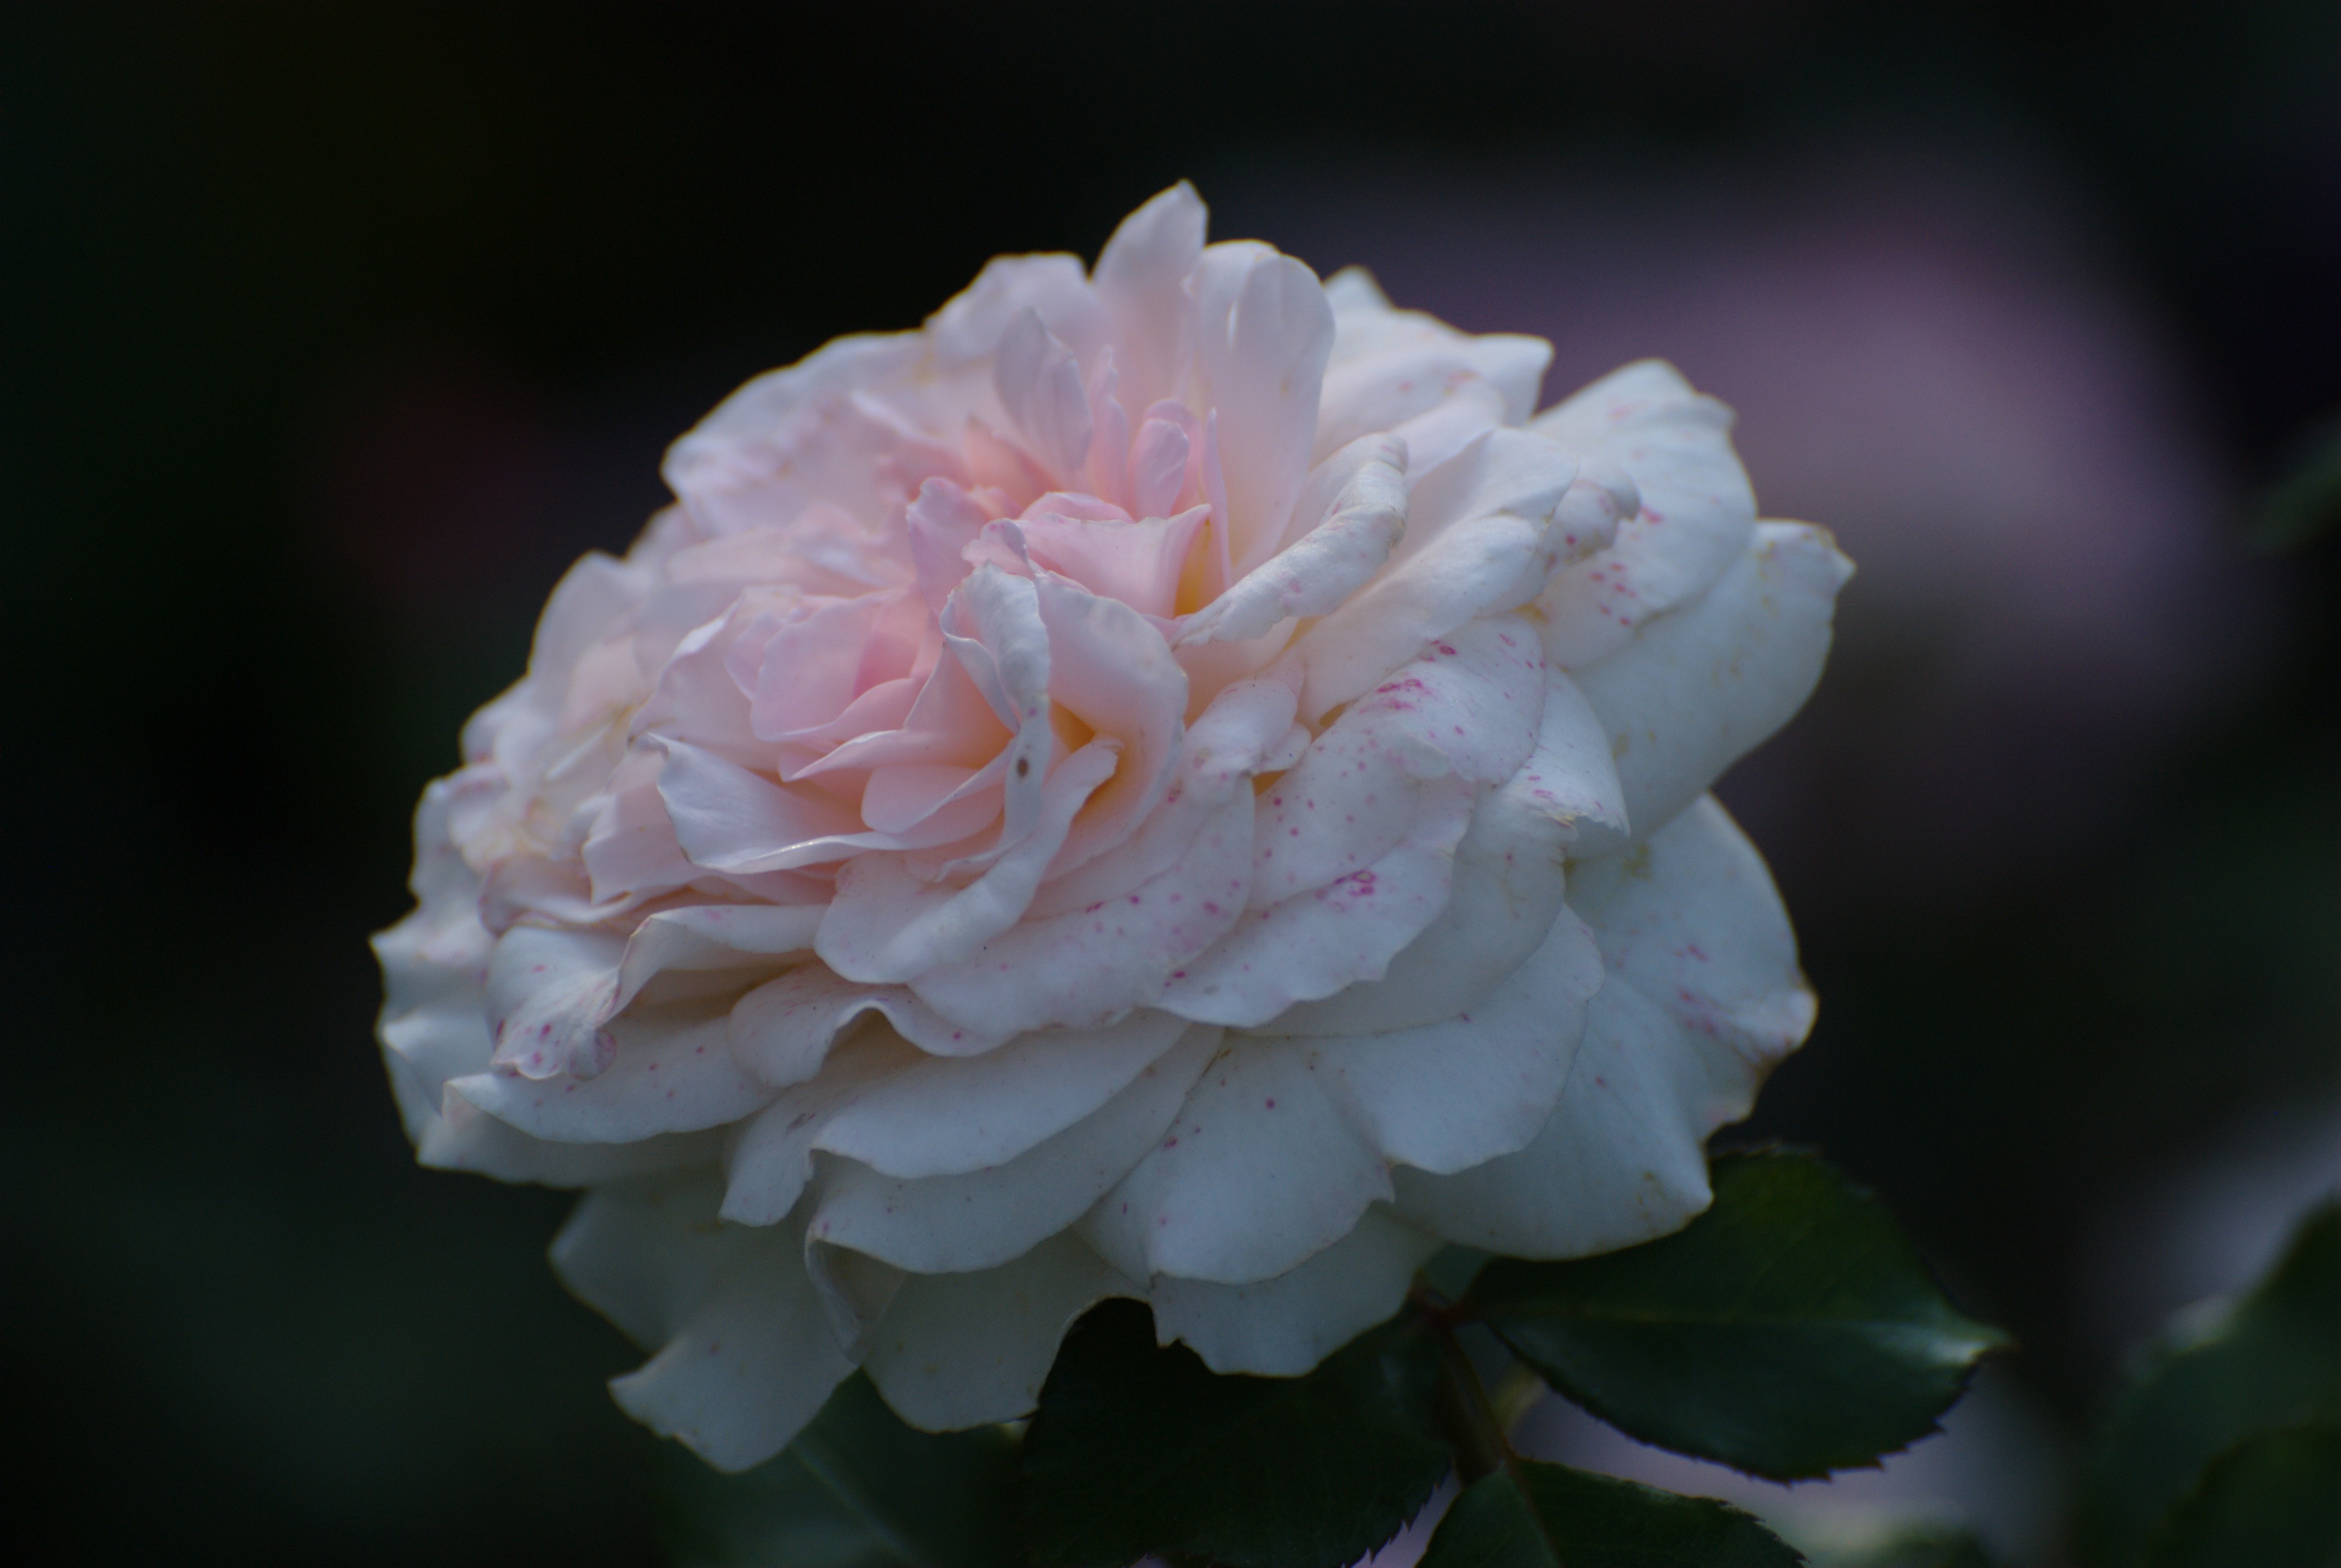
blossom, plant, flower, petal, rose, pink, flora, close up, shrub, goldstaraward, macro photography, flowering plant, garden roses, rose family, land plant, rosa centifolia